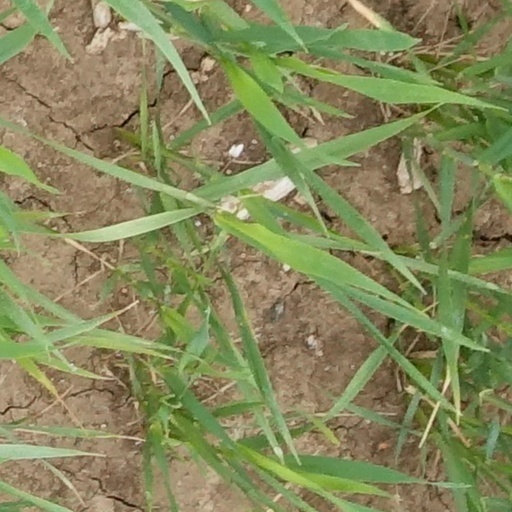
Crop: wheat